Type 074 landing ship

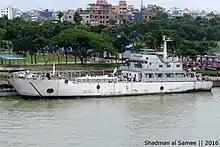
Type 074 landing ship "BS Jahangir" of Bangladesh Army

This class of landing ship is capable of making oceanic voyages in moderate sea states. They are used for tactical beach lodgement, and can carry up to 100 tonnes of cargo. Indicative maximum loads include either 2 main battle tanks, or 6 light amphibious tanks, or 350 fully equipped troops. The ships of this class are fitted with three Type 61 25mm AAA guns|Type 61 dual-25mm antiaircraft artillery guns. Some units are also fitted with Type 81H 122mm multiple rocket launchers. Although on board equipment of Type 074 is derived from that of Type 079, advancement in Chinese technological and industrial capability enabled the adaptation of automation, which significantly reduced the number of crew needed almost by a half, down to 56 from the original 109 of Type 079.